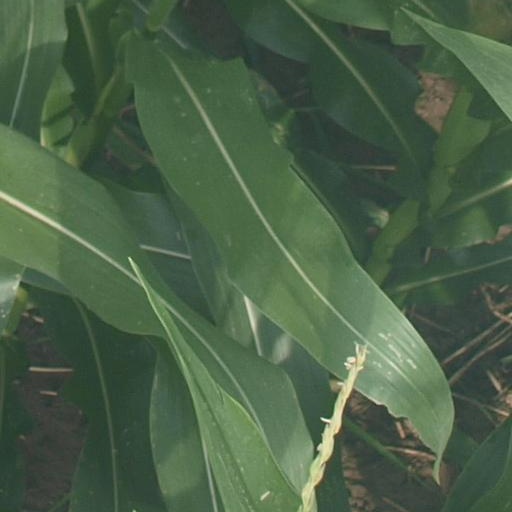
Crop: maize; corn